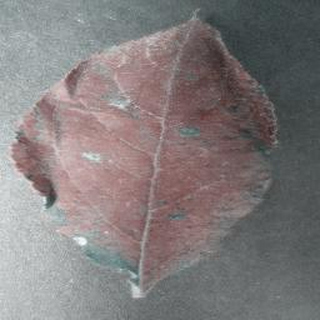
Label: apple_cedar_apple_rust